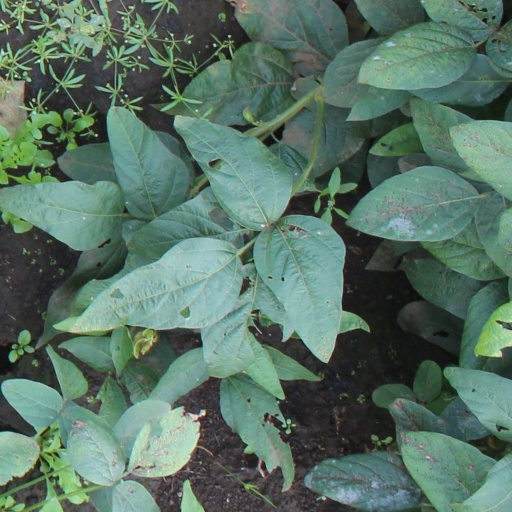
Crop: soybean